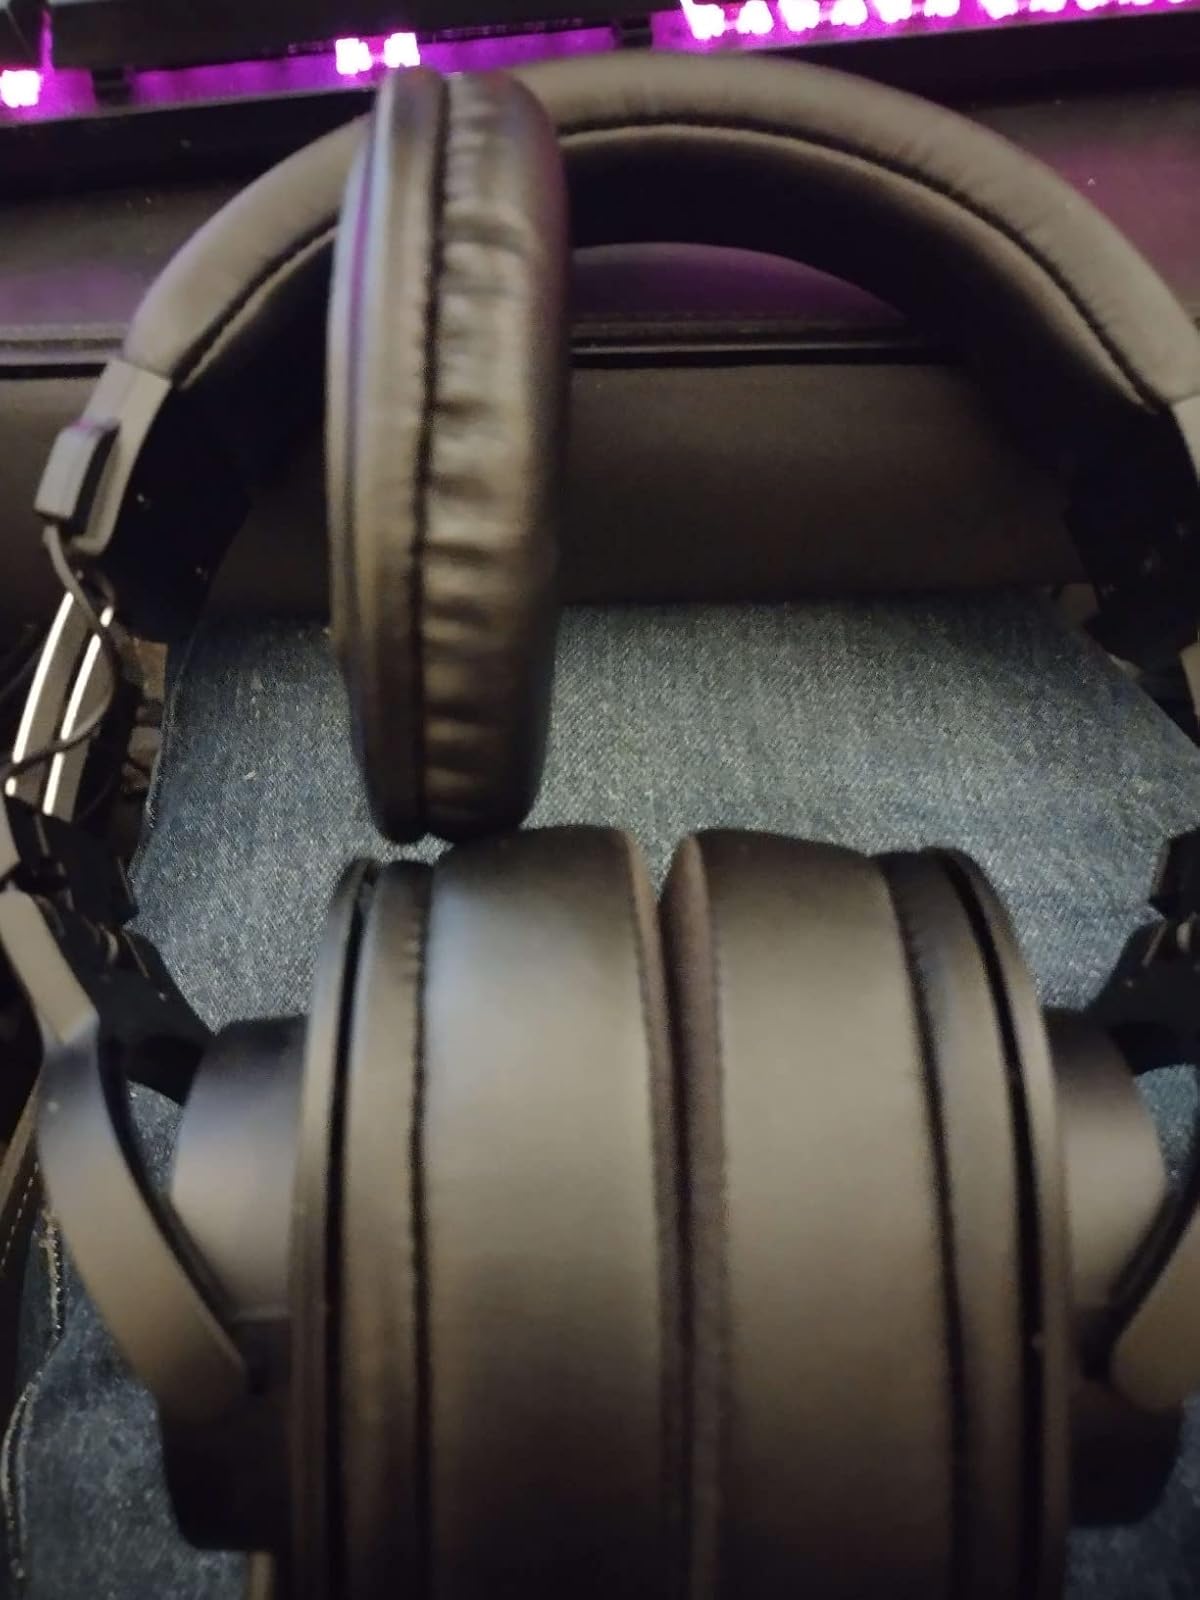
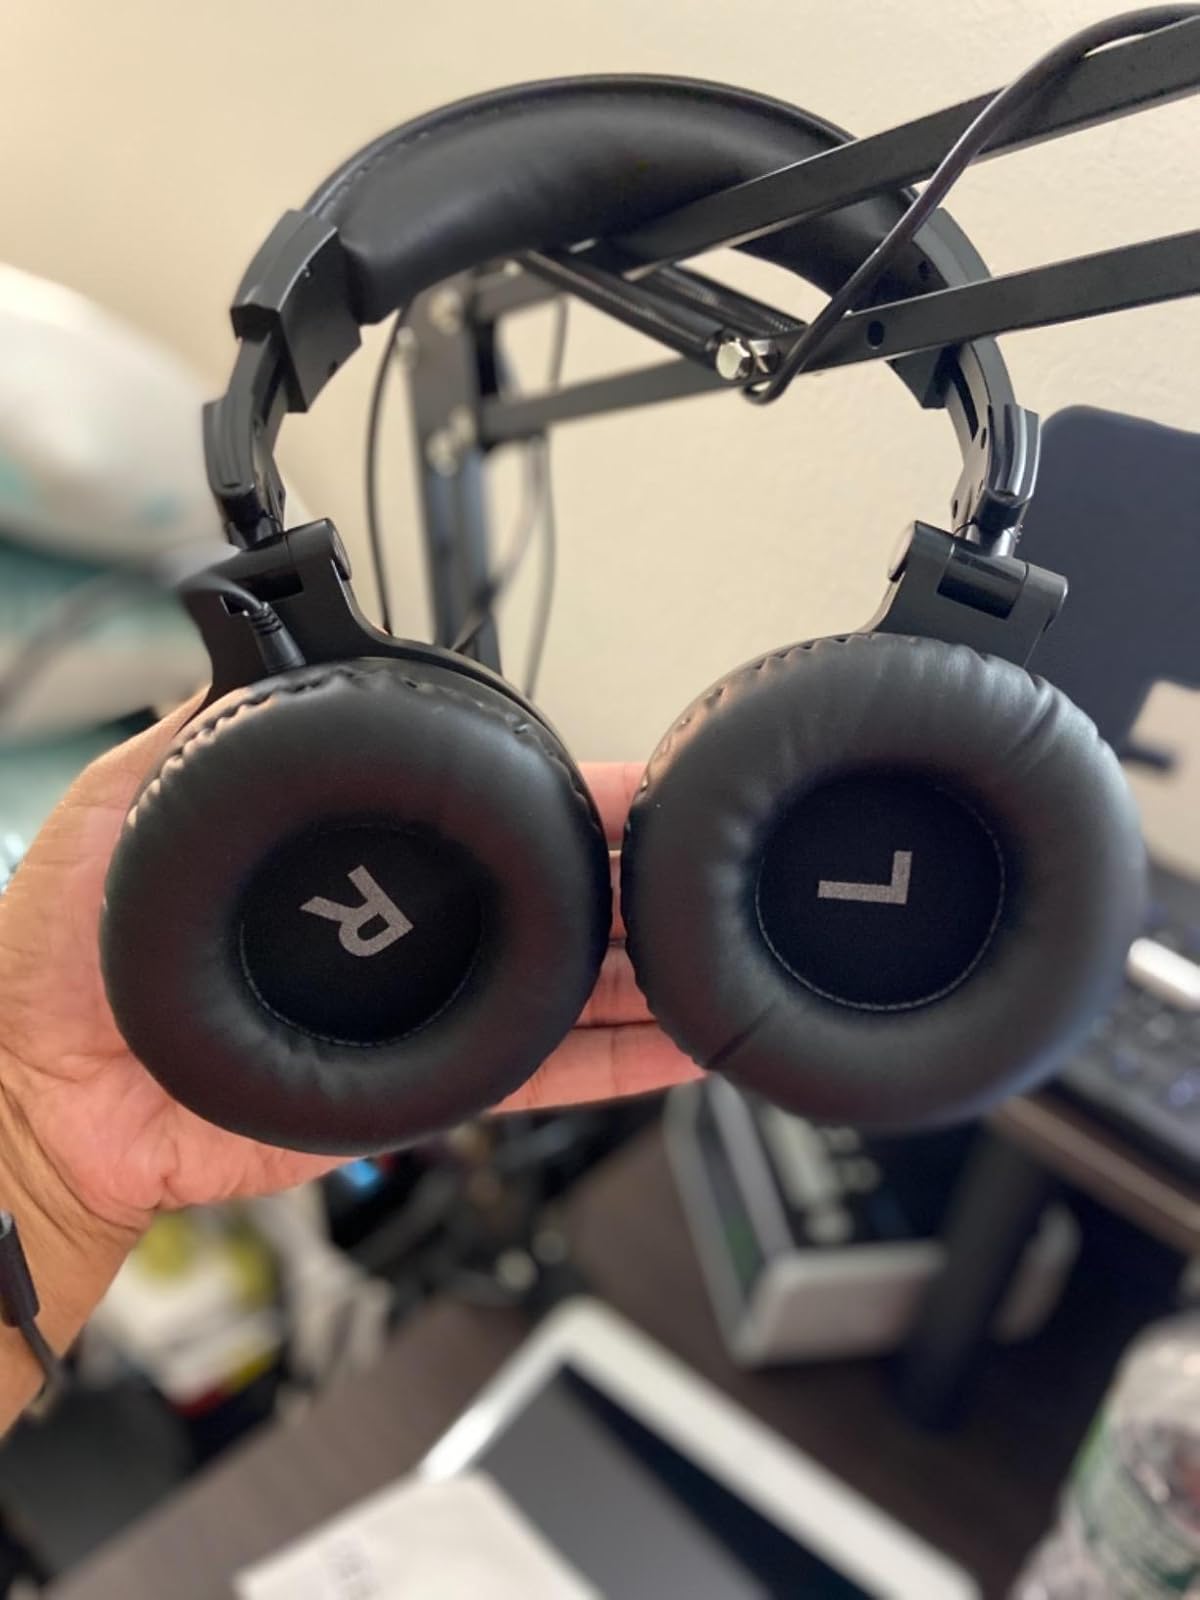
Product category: headphones
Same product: no